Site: brandenburg
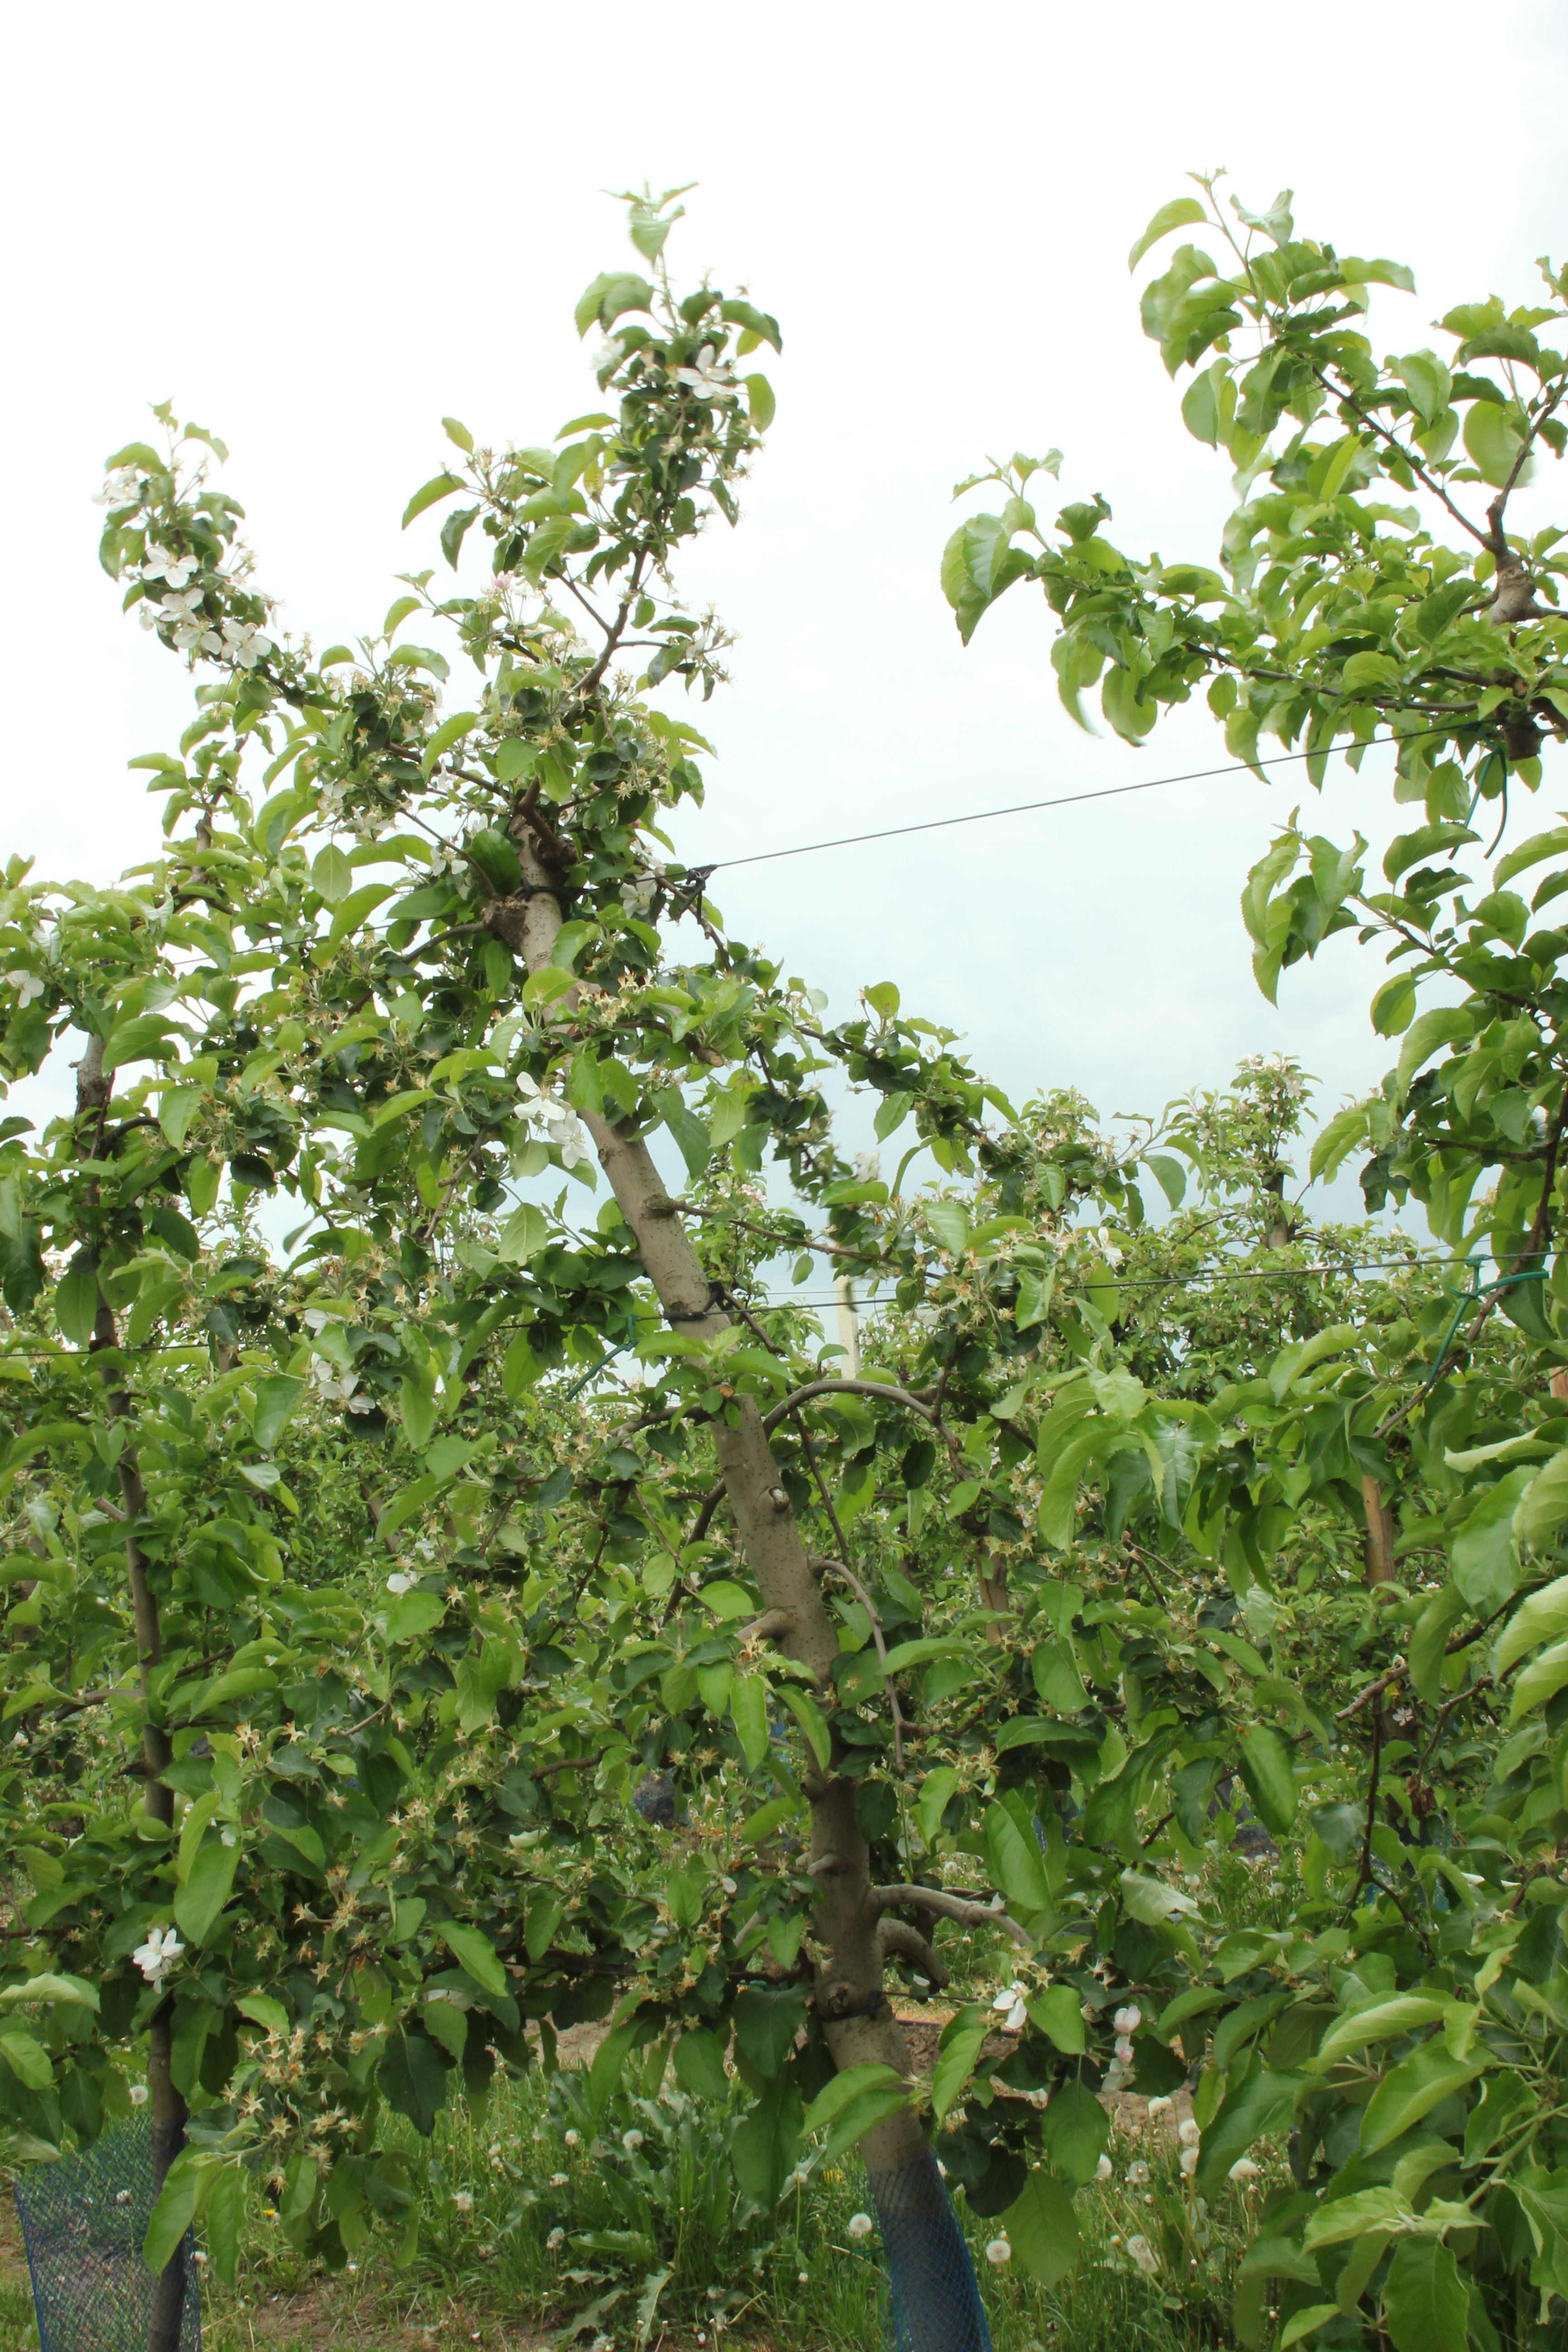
Growth stage (BBCH 67): Flowering